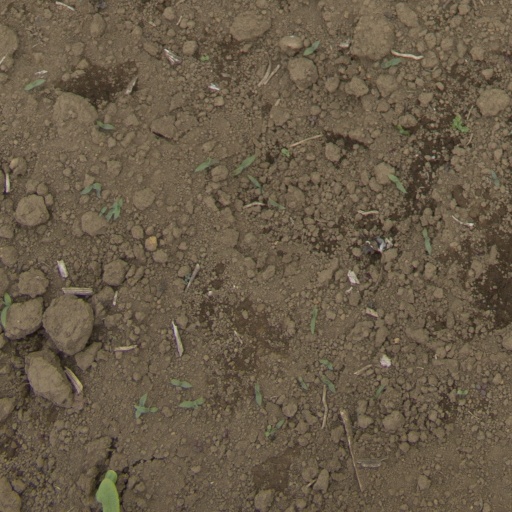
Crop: Jerusalem artichoke